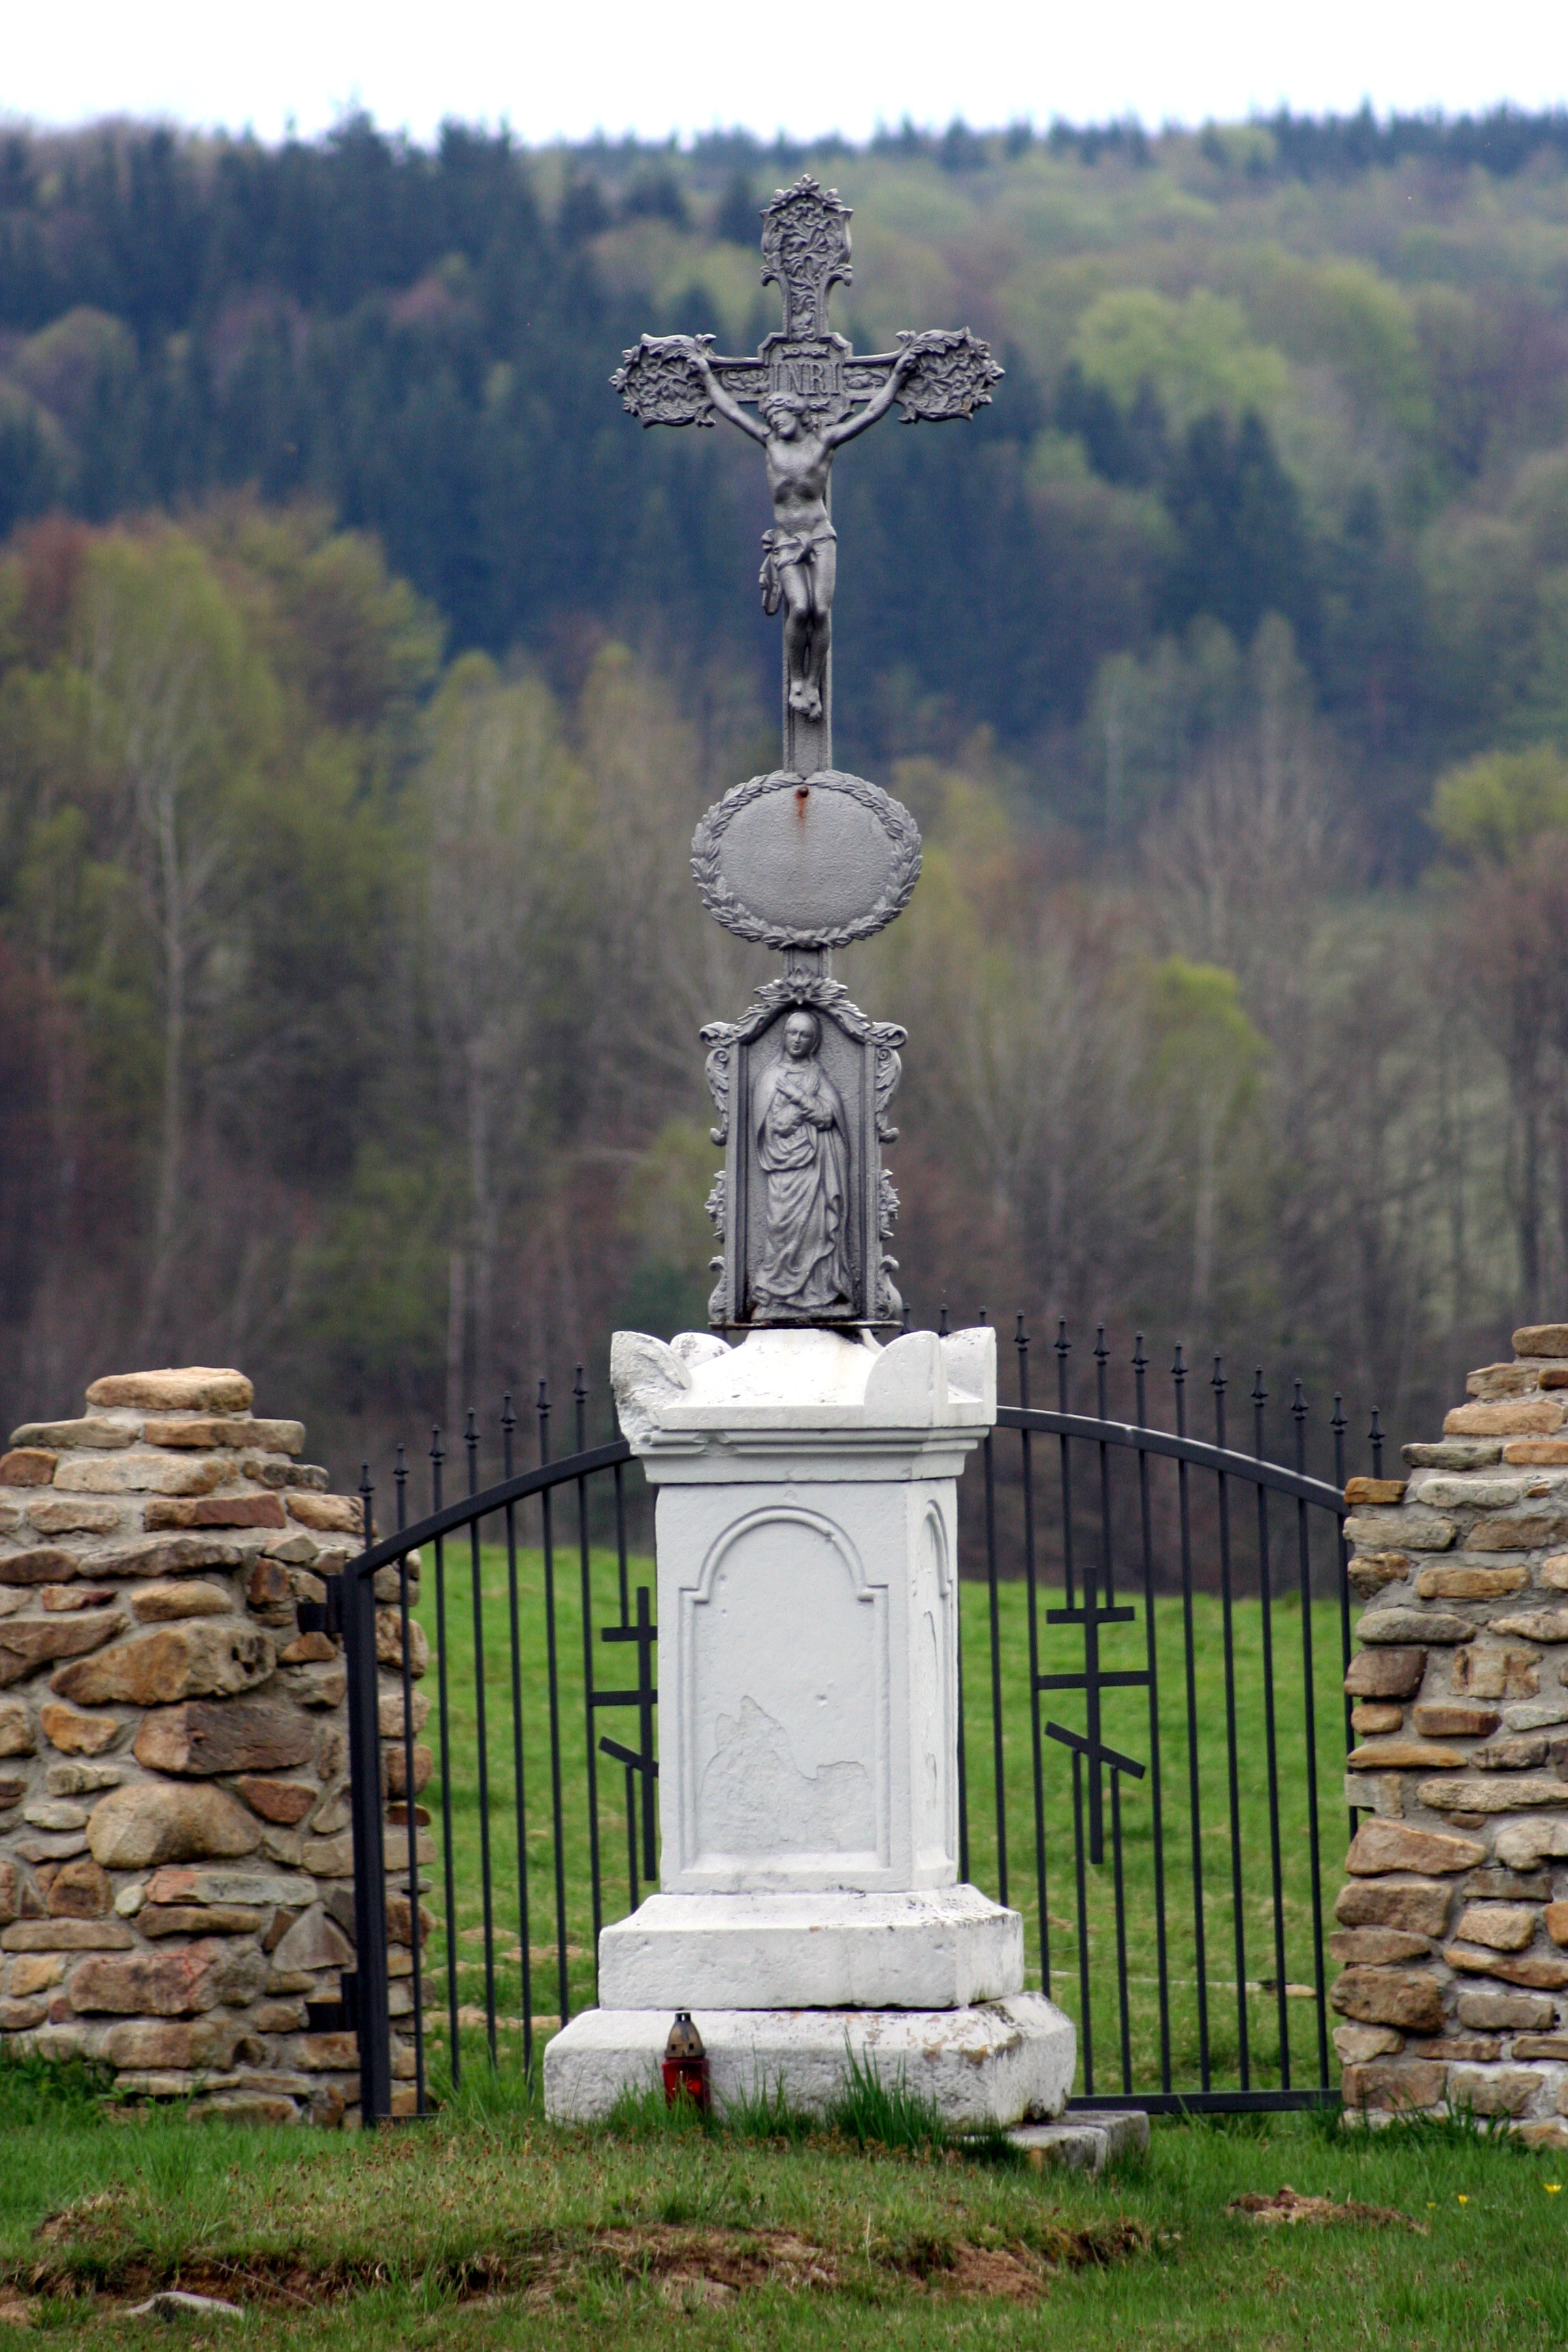
light, monument, statue, memory, cemetery, tombstone, sculpture, memorial, alder, beskid niski, grekokatolicyzm